TMED5

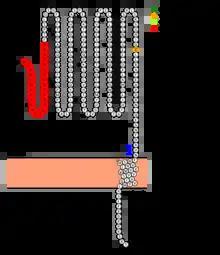
TMED5 protein isoform 1 visual made via Protter.

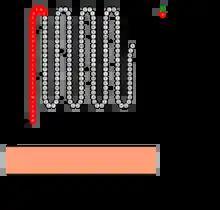
TMED5 protein isoform 2 visual made via Protter.

TMED5 isoform 1 is a single-pass transmembrane protein and is composed of a lumenal domain, one transmembrane (helical) domain, and a cytoplasmic domain.